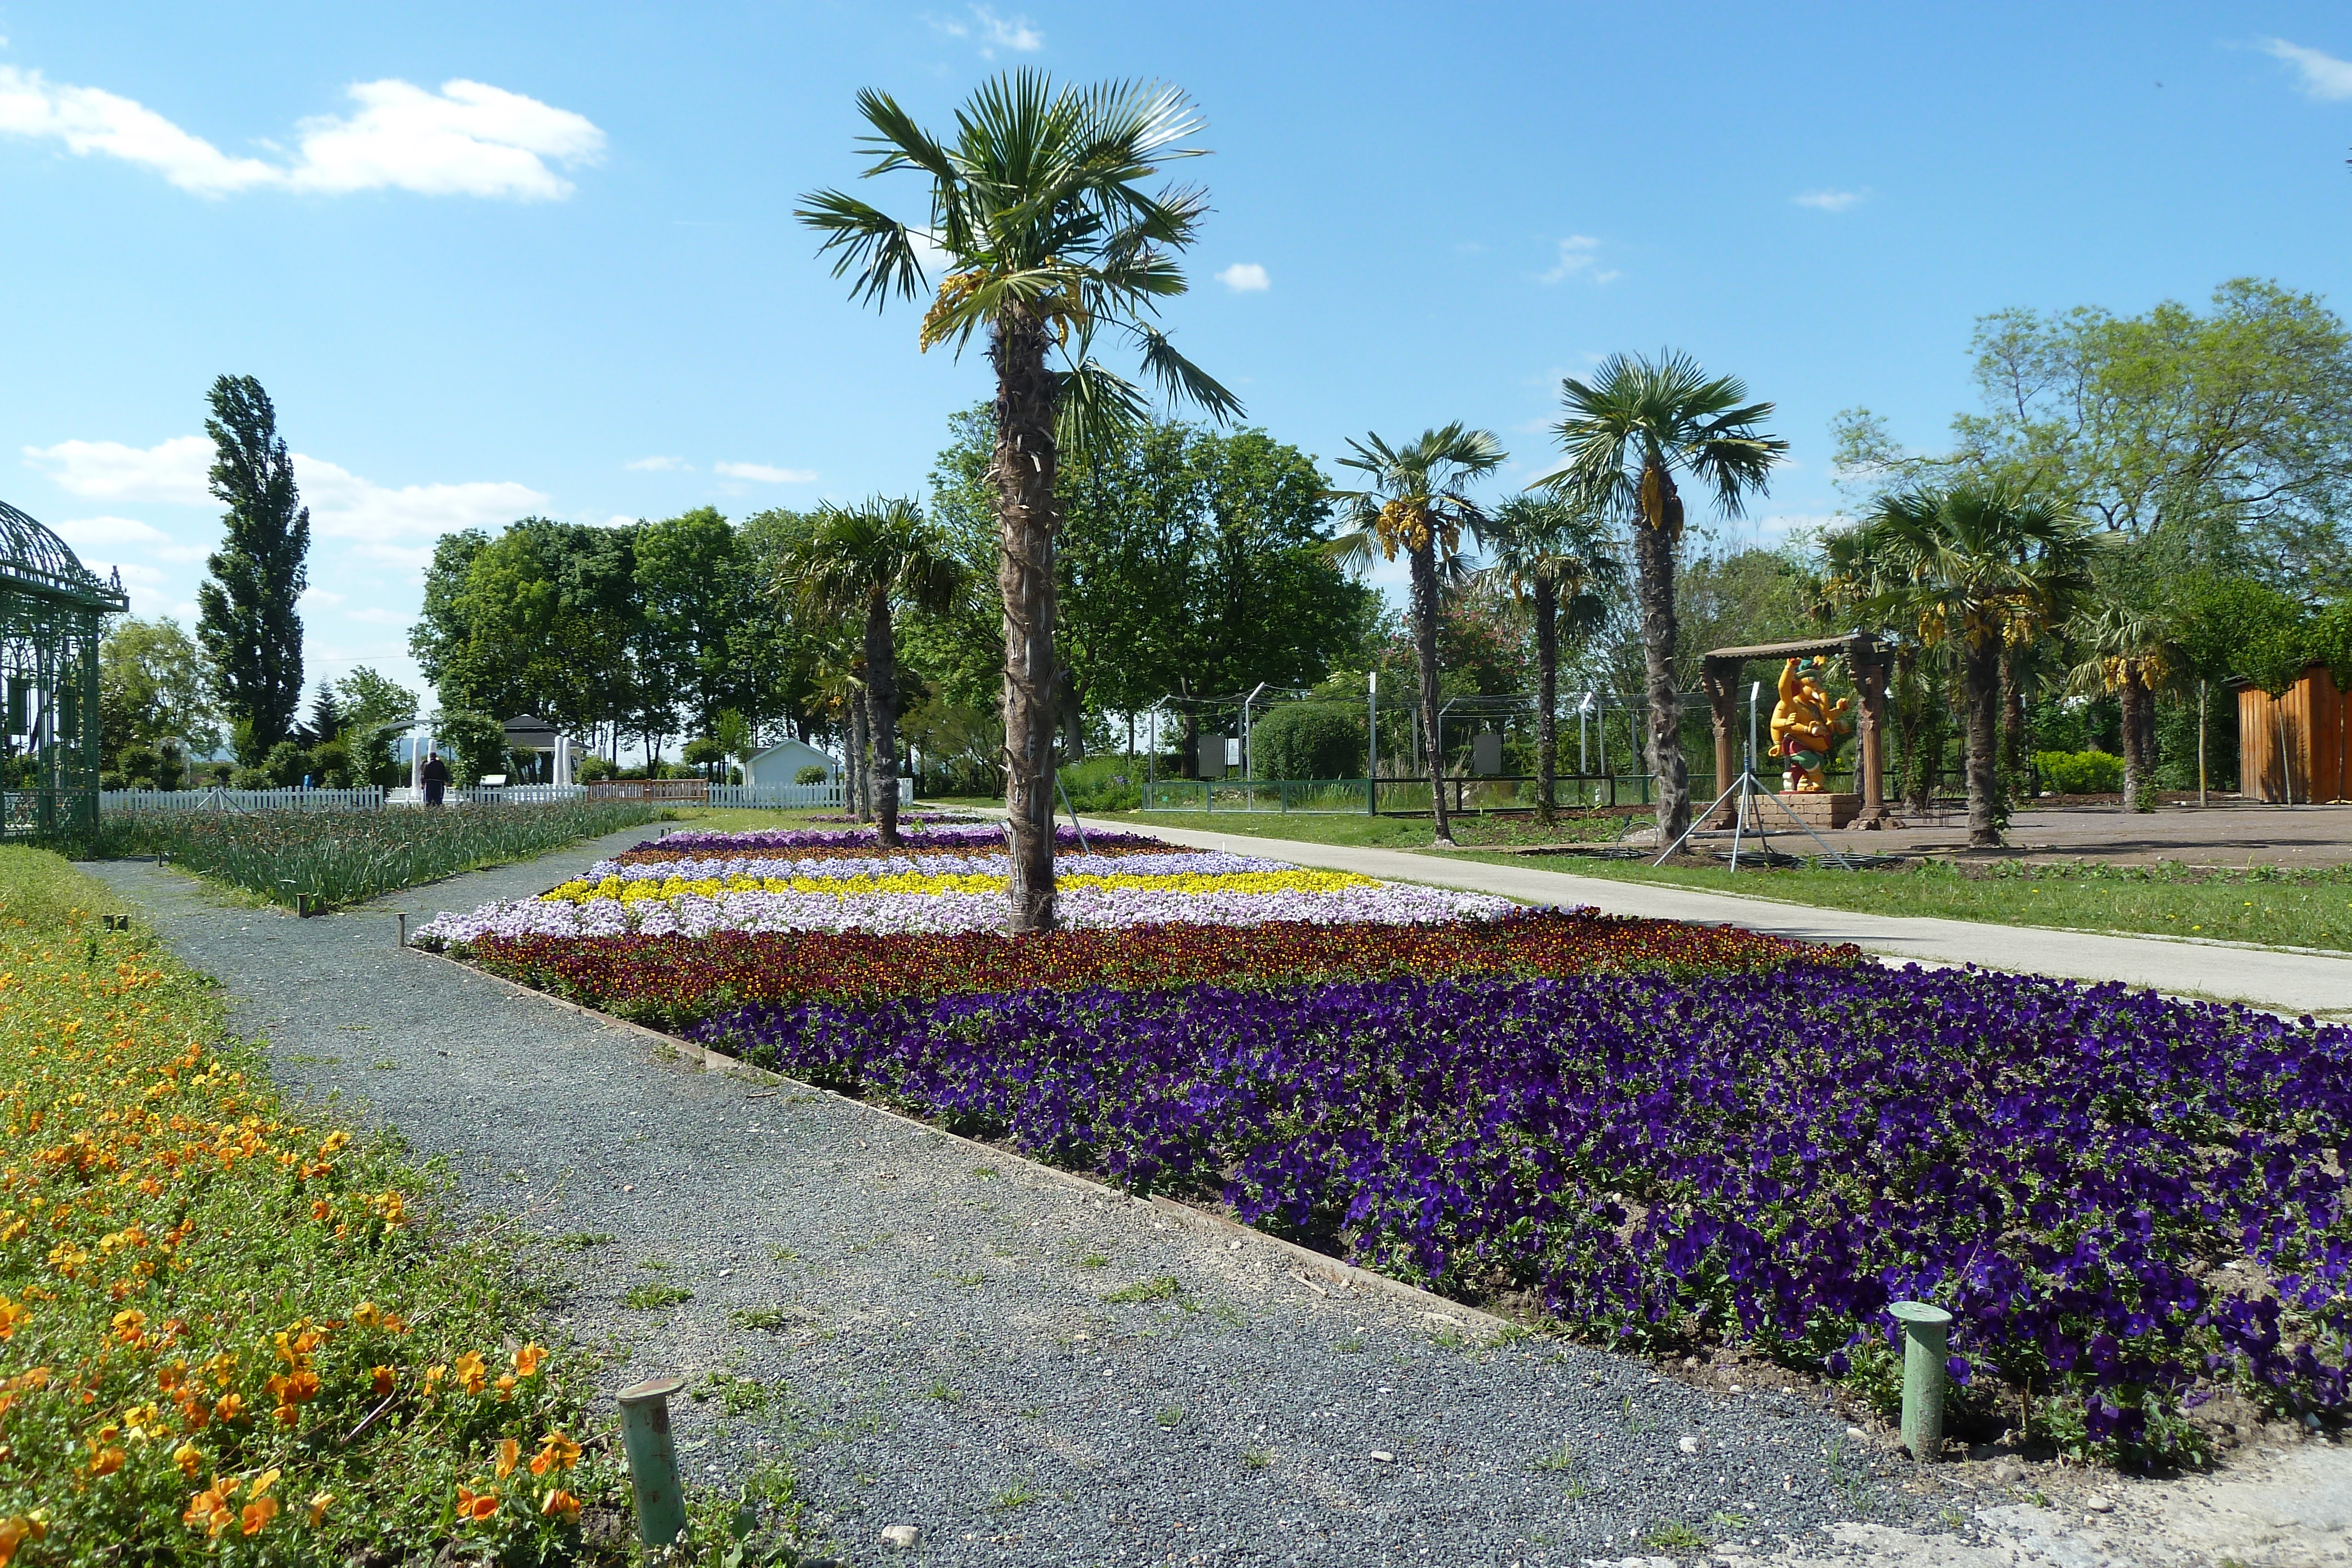
tree, plant, lawn, flower, walkway, spring, palm, park, botany, colorful, garden, flora, flower bed, landscaping, shrub, botanical garden, estate, yard, real estate, flowering plant, woody plant, land plant, arecales, landscape architect, flower gardens deer stetten